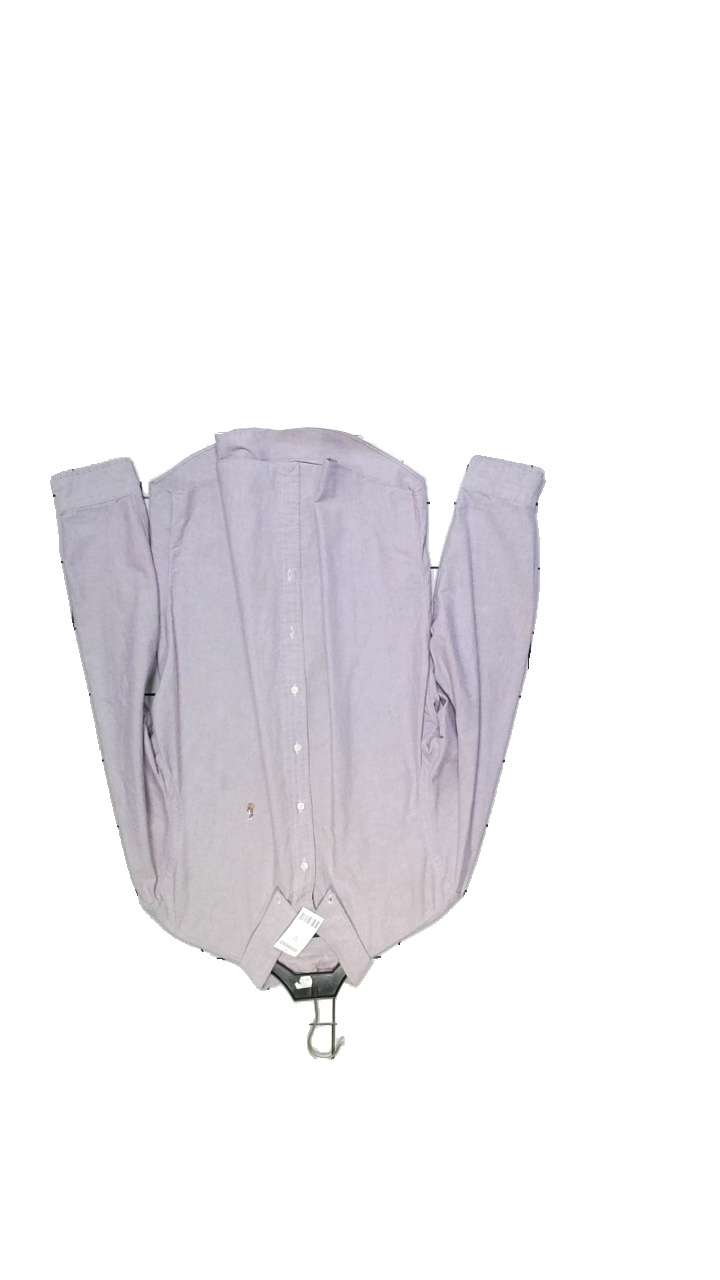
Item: Shirt (Men)
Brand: Ralph Lauren
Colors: Purple
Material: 100% Cotton
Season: Summer
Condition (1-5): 4
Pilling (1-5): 3
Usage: Reuse
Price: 100-150